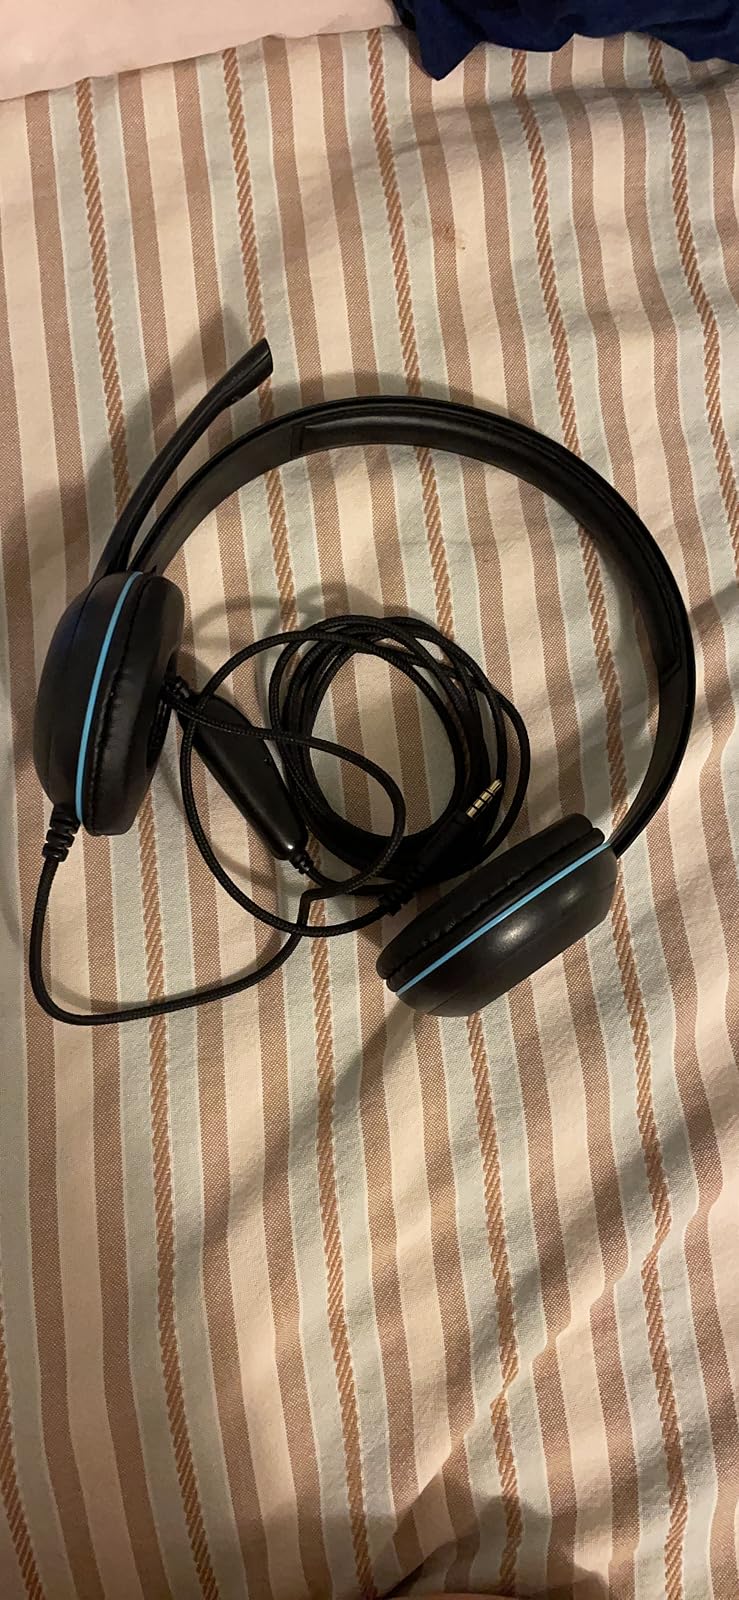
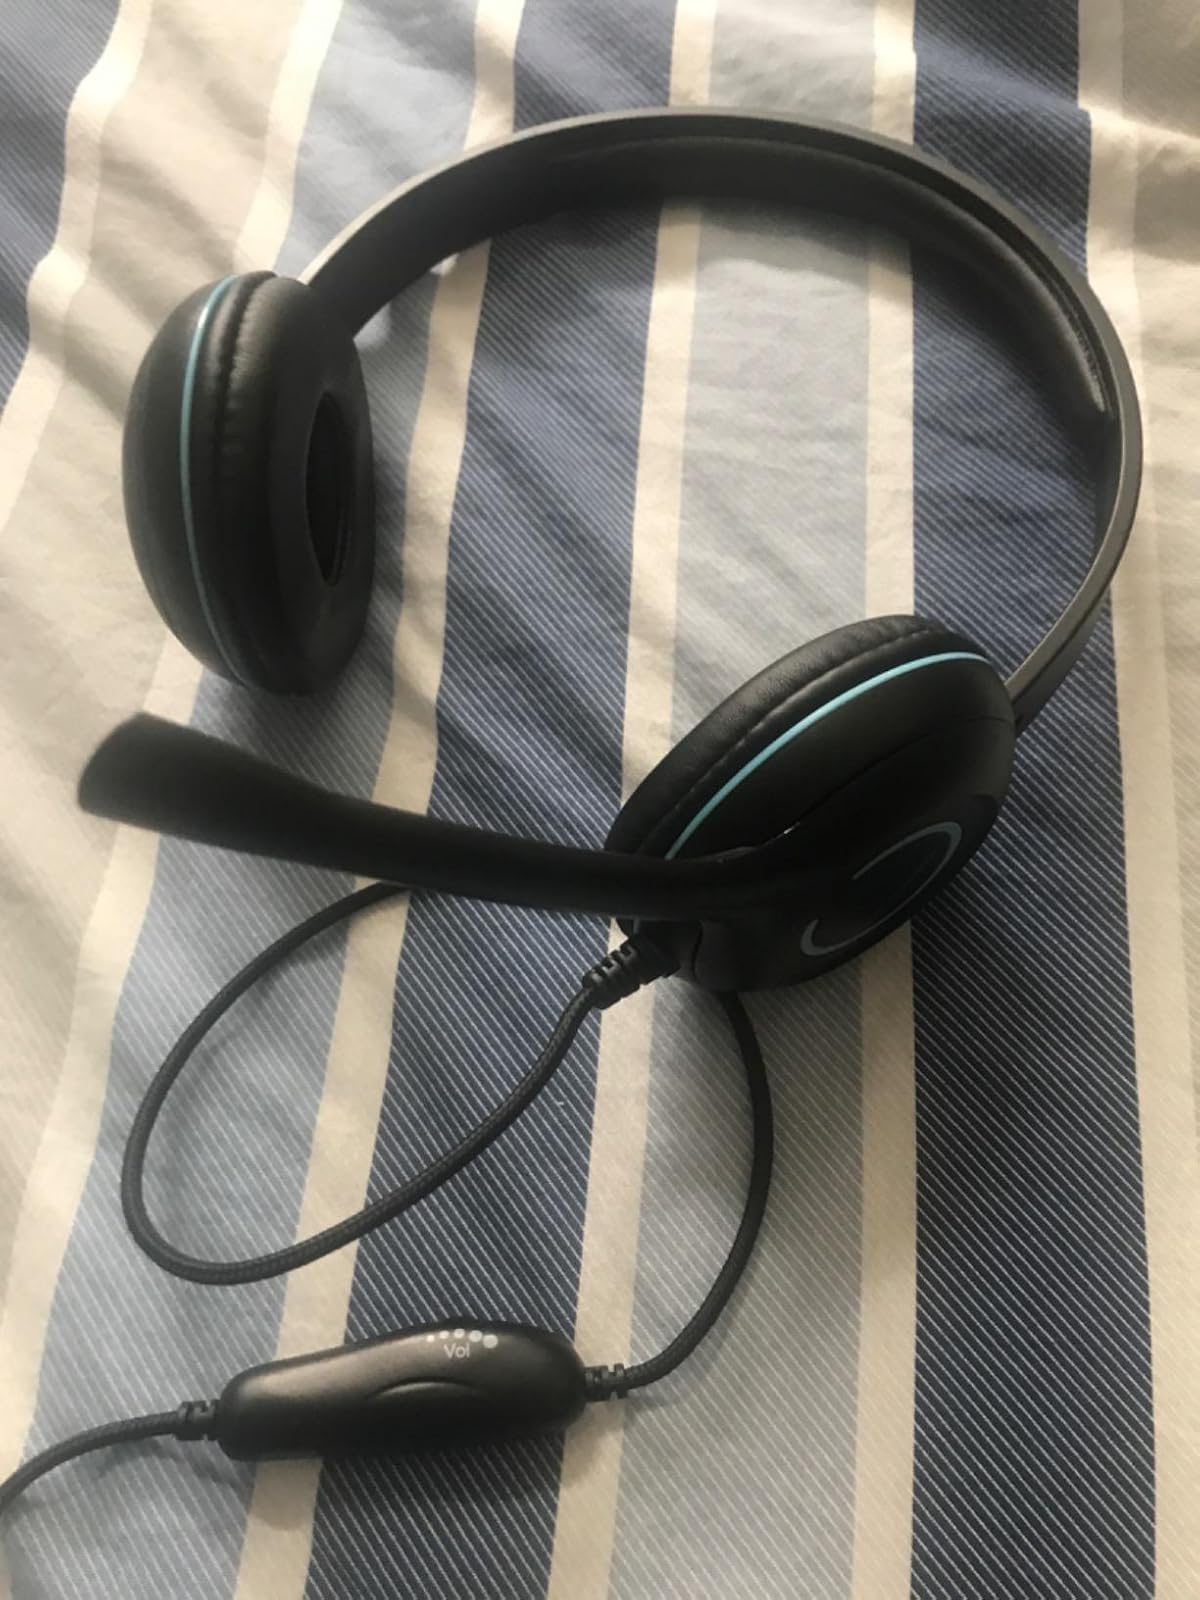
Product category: headphones
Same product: yes